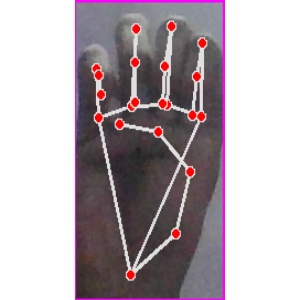
अक्षर: म